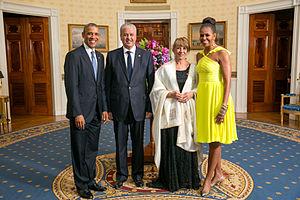
Abdelmalek Sellal, né le 1ᵉʳ août 1948 à Constantine, en Algérie, est un homme d'État algérien. Il est Premier ministre du 3 septembre 2012 au 13 mars 2014 puis du 29 avril 2014 au 25 mai 2017.